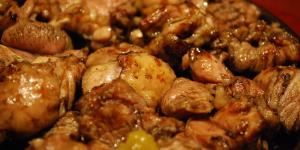
pollo shangai